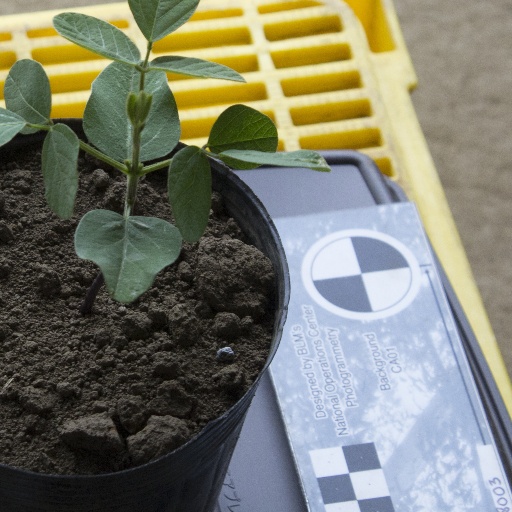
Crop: soybean